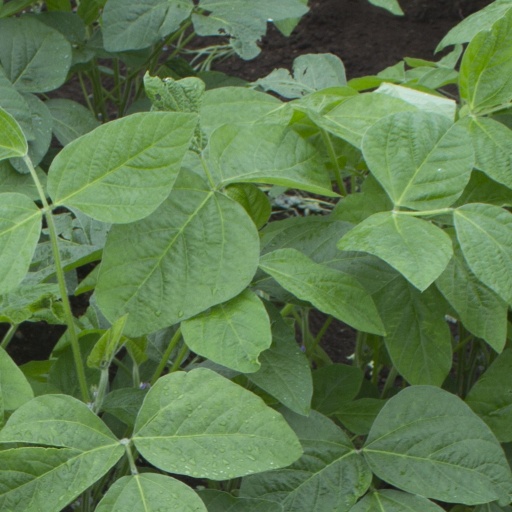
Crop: soybean